History of Bates College

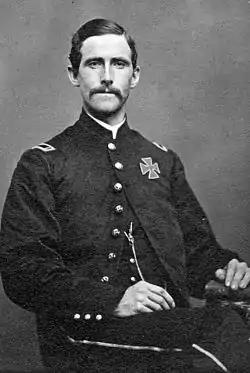
Brevet Major Holman Melcher, class of 1862

In 1862, the college graduated Frank Haven Hall, who would later revolutionize modern day computing and typography. Three years later, the college would enroll the first woman to receive a college degree in New England, Mary Mitchel. A small gymnasium was built to house meetings and special sporting events in 1867. One year later as the student body grew, John Bertram Hall was constructed, originally called Lyman Nichols Hall, founder of Lewiston, but renamed to remember John Bertram, a naval captain and donor to the college. Bates College already had a reputation for academic rigor and social inclusion and it primarily educated the middle and working classes from Maine. The school gained academic prominence through its intellectual focus, including maintaining three literary societies: the Literary Fraternity, Philomathean Society and Ladies' Athenaeum. The seal of the college features a stag deer resting near a pine tree, left of a single of grain, representing the "impact of Maine's nature on the person", a lighted oil lamp representing "unwavering clarity in times of uncertainty", and an open book, representing "academic excellence and devotion."